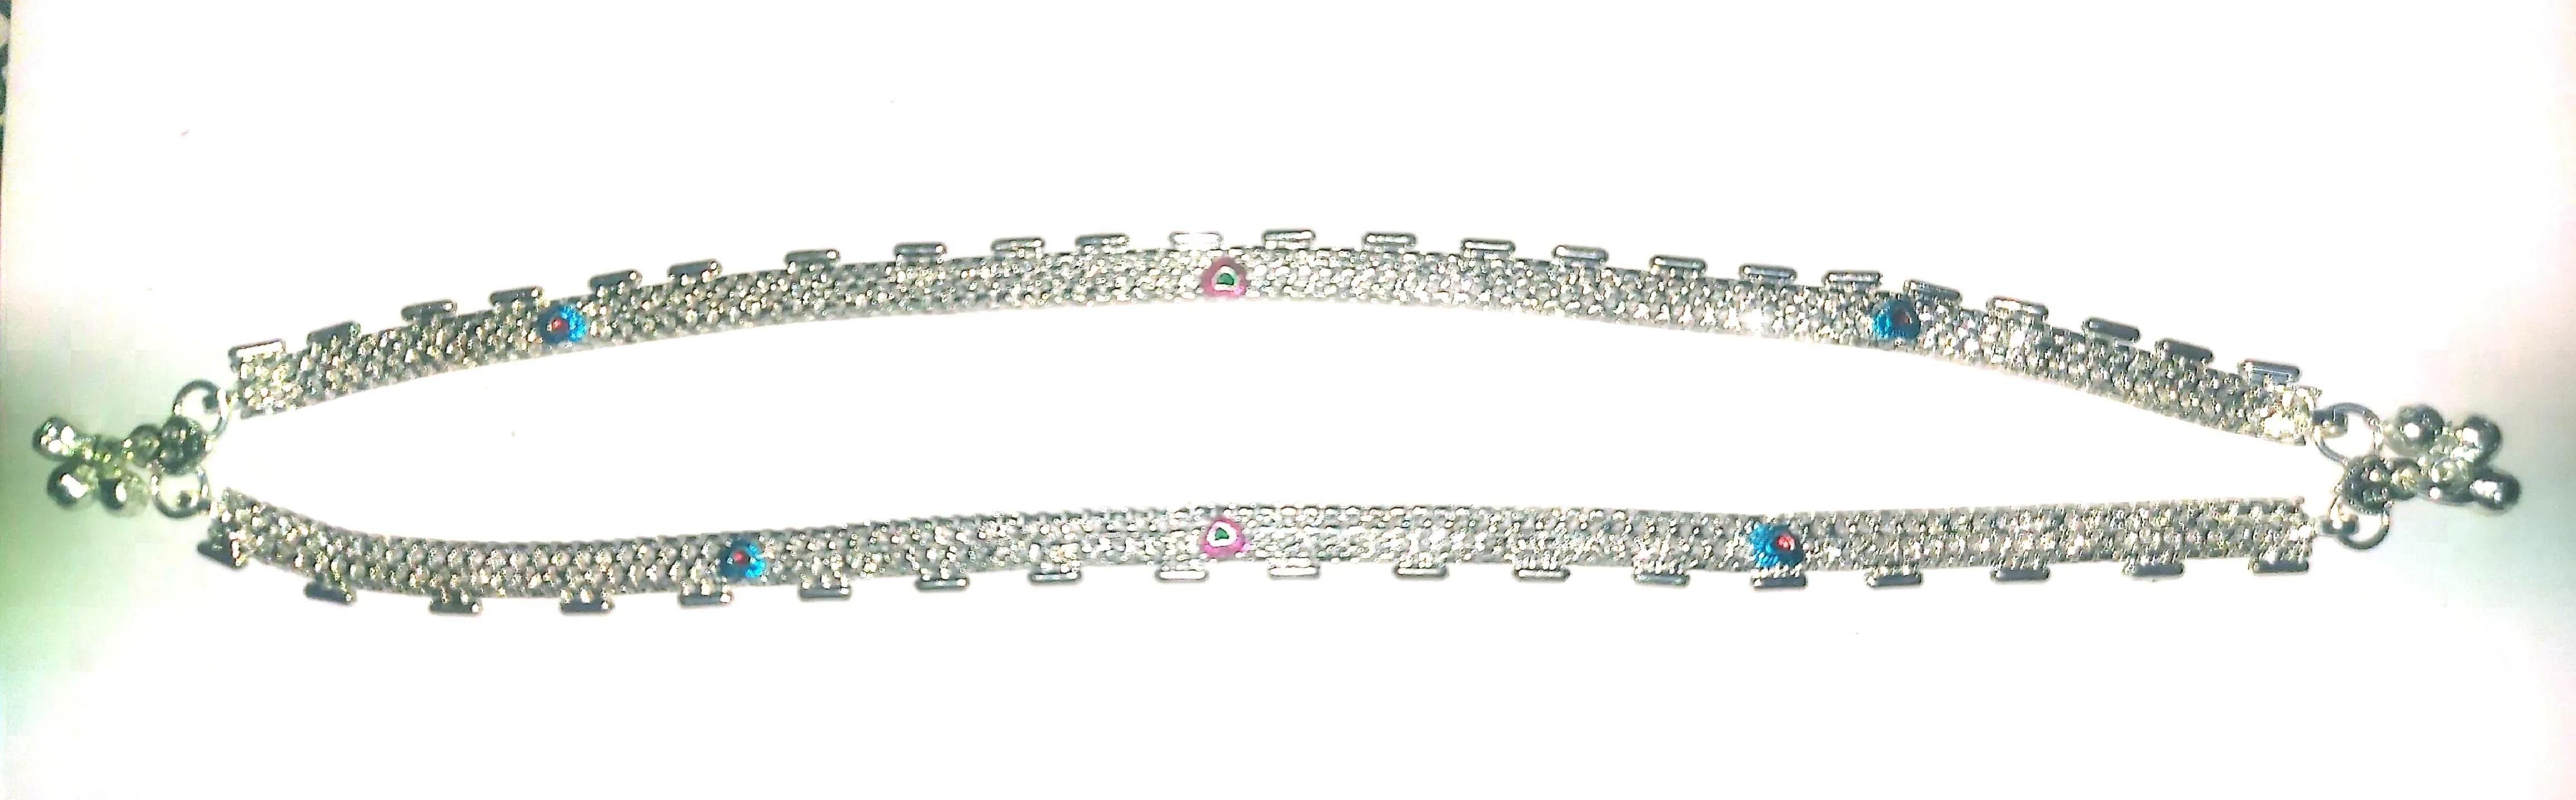
ONLY ONE DIGI E INDOWORLD PRIVATE LIMITED Premium Anklets Tagadi Jewelry (Silver)
Type: Anklets
Brand: ONLY ONE DIGI E INDOWORLD PRIVATE LIMITED
Price: Rs. 209
 Genuine Silver Ethnic Designer Jewellery For Women & Girls. Stylish And Trendy Jewellery From The House Of VIRGO Perfect For All Occasions. Quality - All Our Jewellery Is Export Quality. Anti-Allergic, Rust And Corrosion Resistant. No Lead Or Nickel So It Wont Irritate Your Skin. The Highest Quality Of Silver Further Ensures A Long-Lasting Shine. These Jewellery Set Is Perfect For All Occasions. A Classic Fusion Of Exquisite Craftsmanship And Feminine Elegance.Pair These Intricate Jewellery With Any Outfit To Craft A Precious Look In No Time At All. It Is Produced Under Fine Quality Production, So Wear This Masterpiece Of Latest Fashion And Designing Without Worrying About Anything. VIRGO Jewellery Is A Classic Piece That Never Goes Out Of Style. Our Jewelry Is Designed With Fine Craftsmanship And Dedication To Meet High Expectations.
Features: German Silver Metal Alloy Leg Anklets For Women & Girls ,Women Anklet Jewellery For Girls Stylish Anklet Silver Silver Payal For Women Stylish Designer Work For Women Traditional Payal For Women & Girls,Traditional Indian Anklets For The Fashion-Conscious Woman Traditional Indian Anklets For The Fashion-Conscious Woman Impon Jewellery For Girls Stylish,These rich looking, high quality imitation anklets are made of Skin Friendly German Silver White Metal with 100% Silver Coating.
Included: Silver Jwellery